Corporate affairs of Singapore Airlines

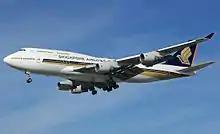
Boeing 747-400 arriving at Heathrow Airport

The airline has invested in other airlines in a bid to expand beyond its Singapore base. In 1989, it formed a tripartite alliance with Delta Air Lines and Swissair, but terminated their partnership in 1999 after divesting their 5% equity stake in each other's company.